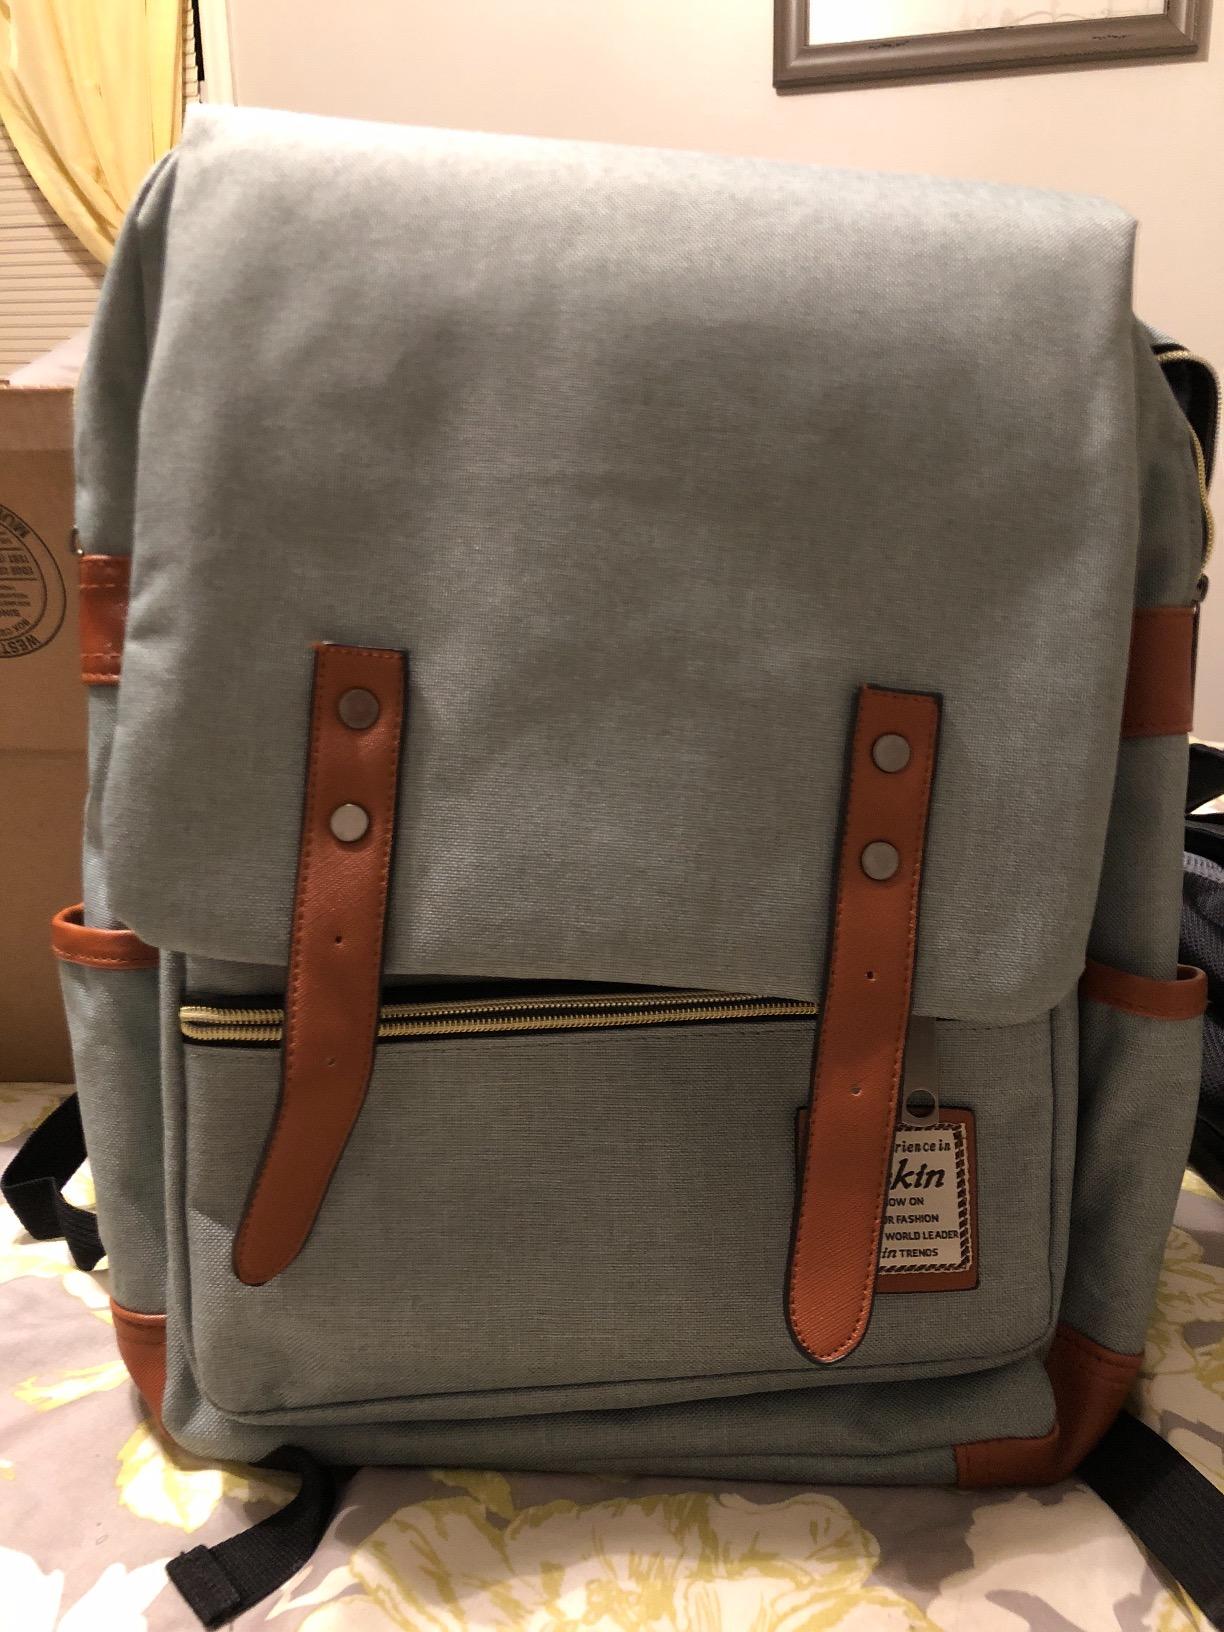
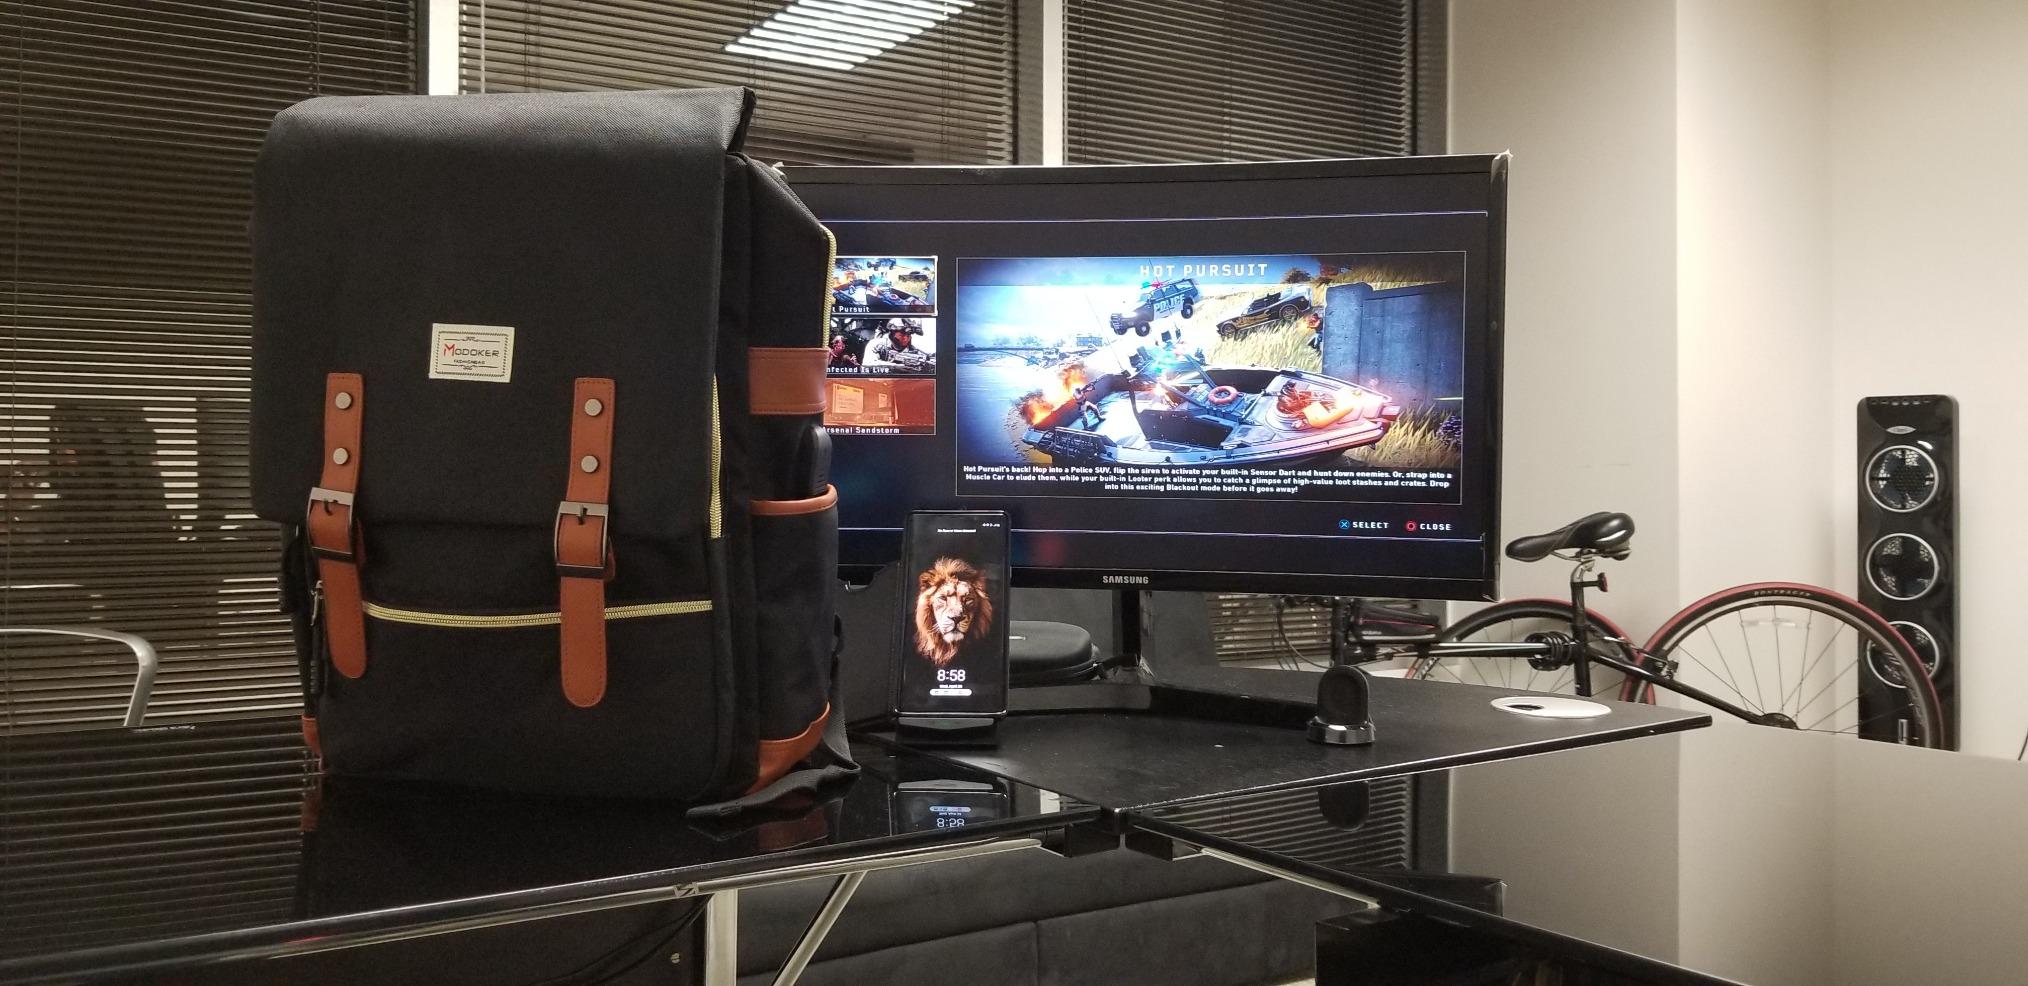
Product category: bag
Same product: no